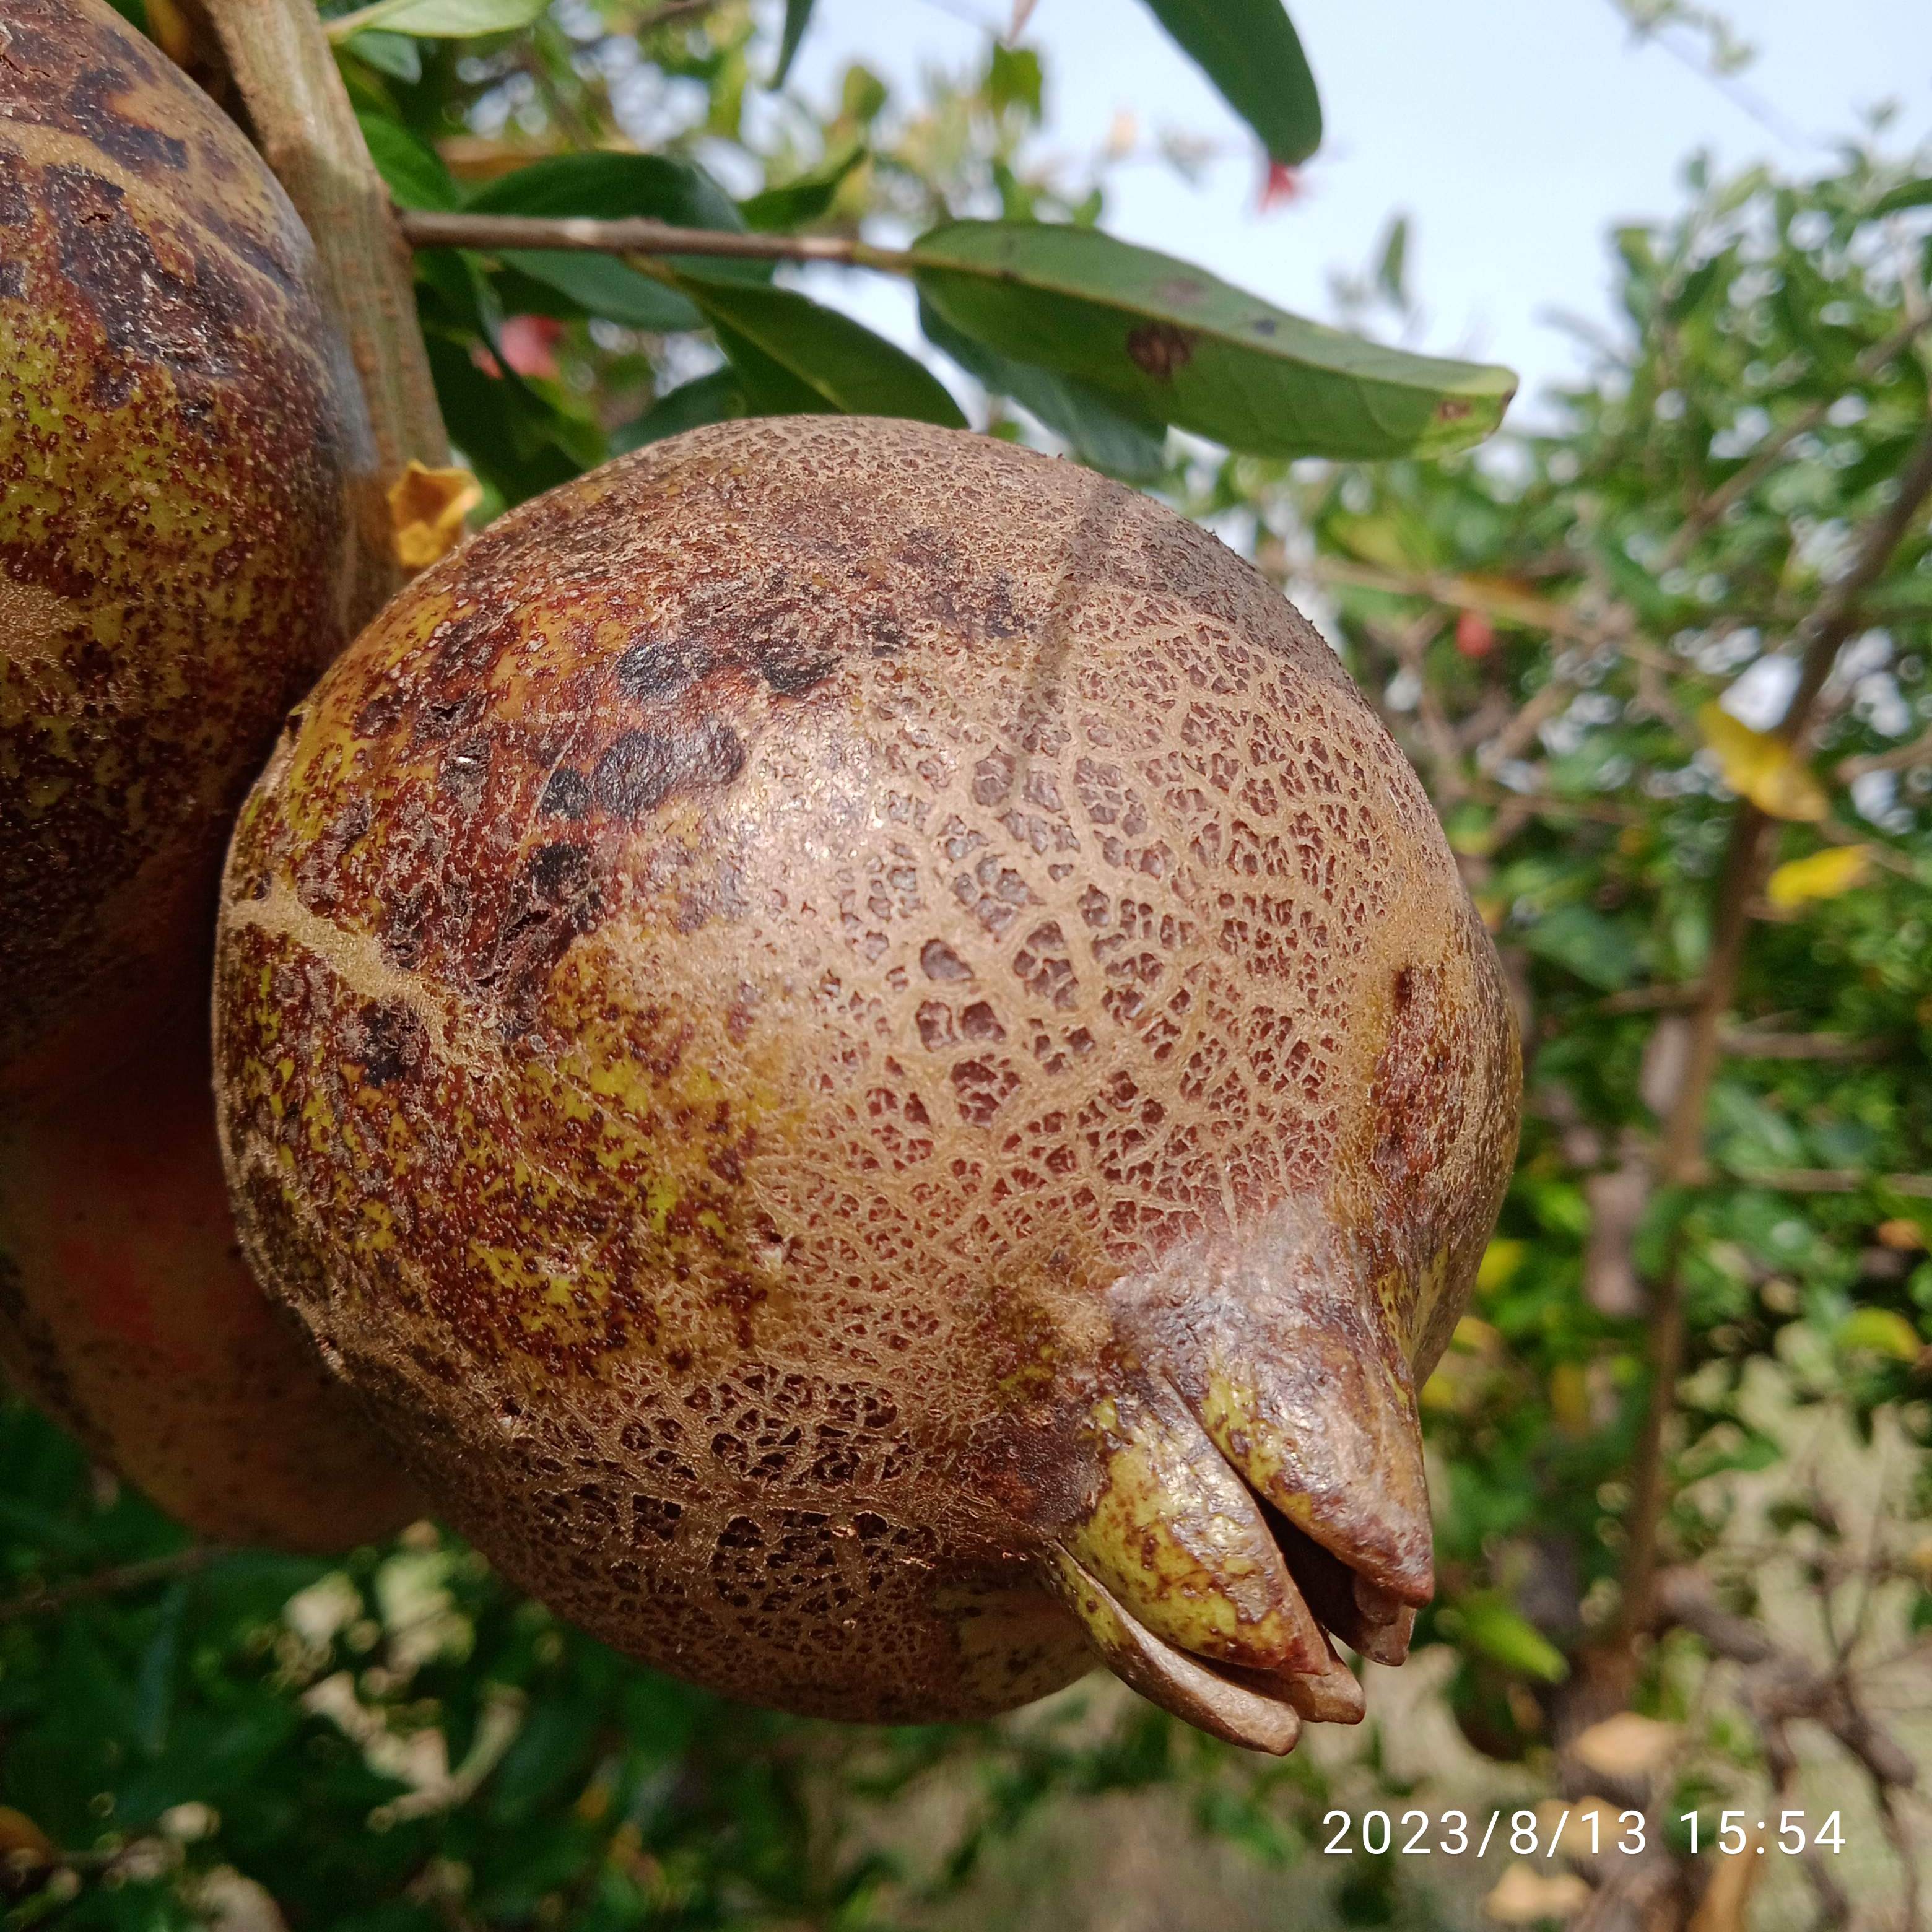
Label: Cercospora